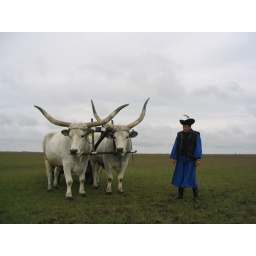
White cattle and park employee in traditional dress